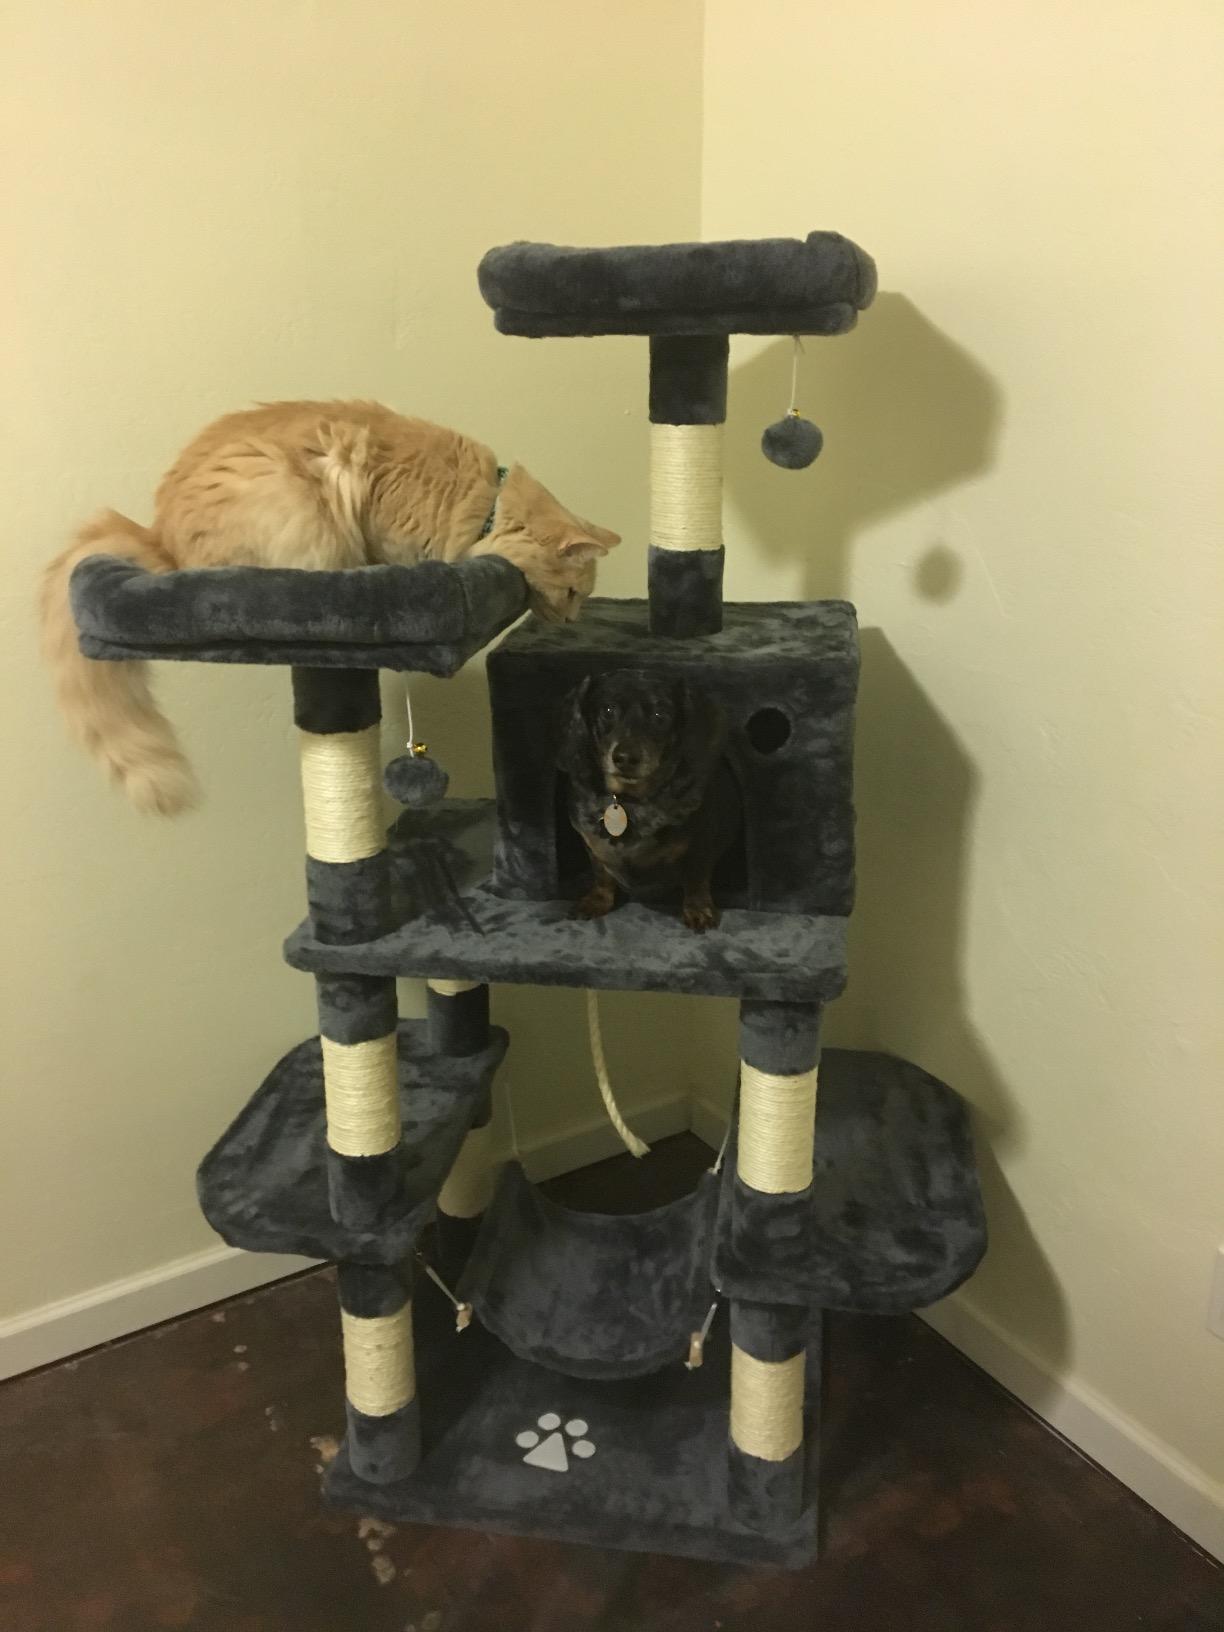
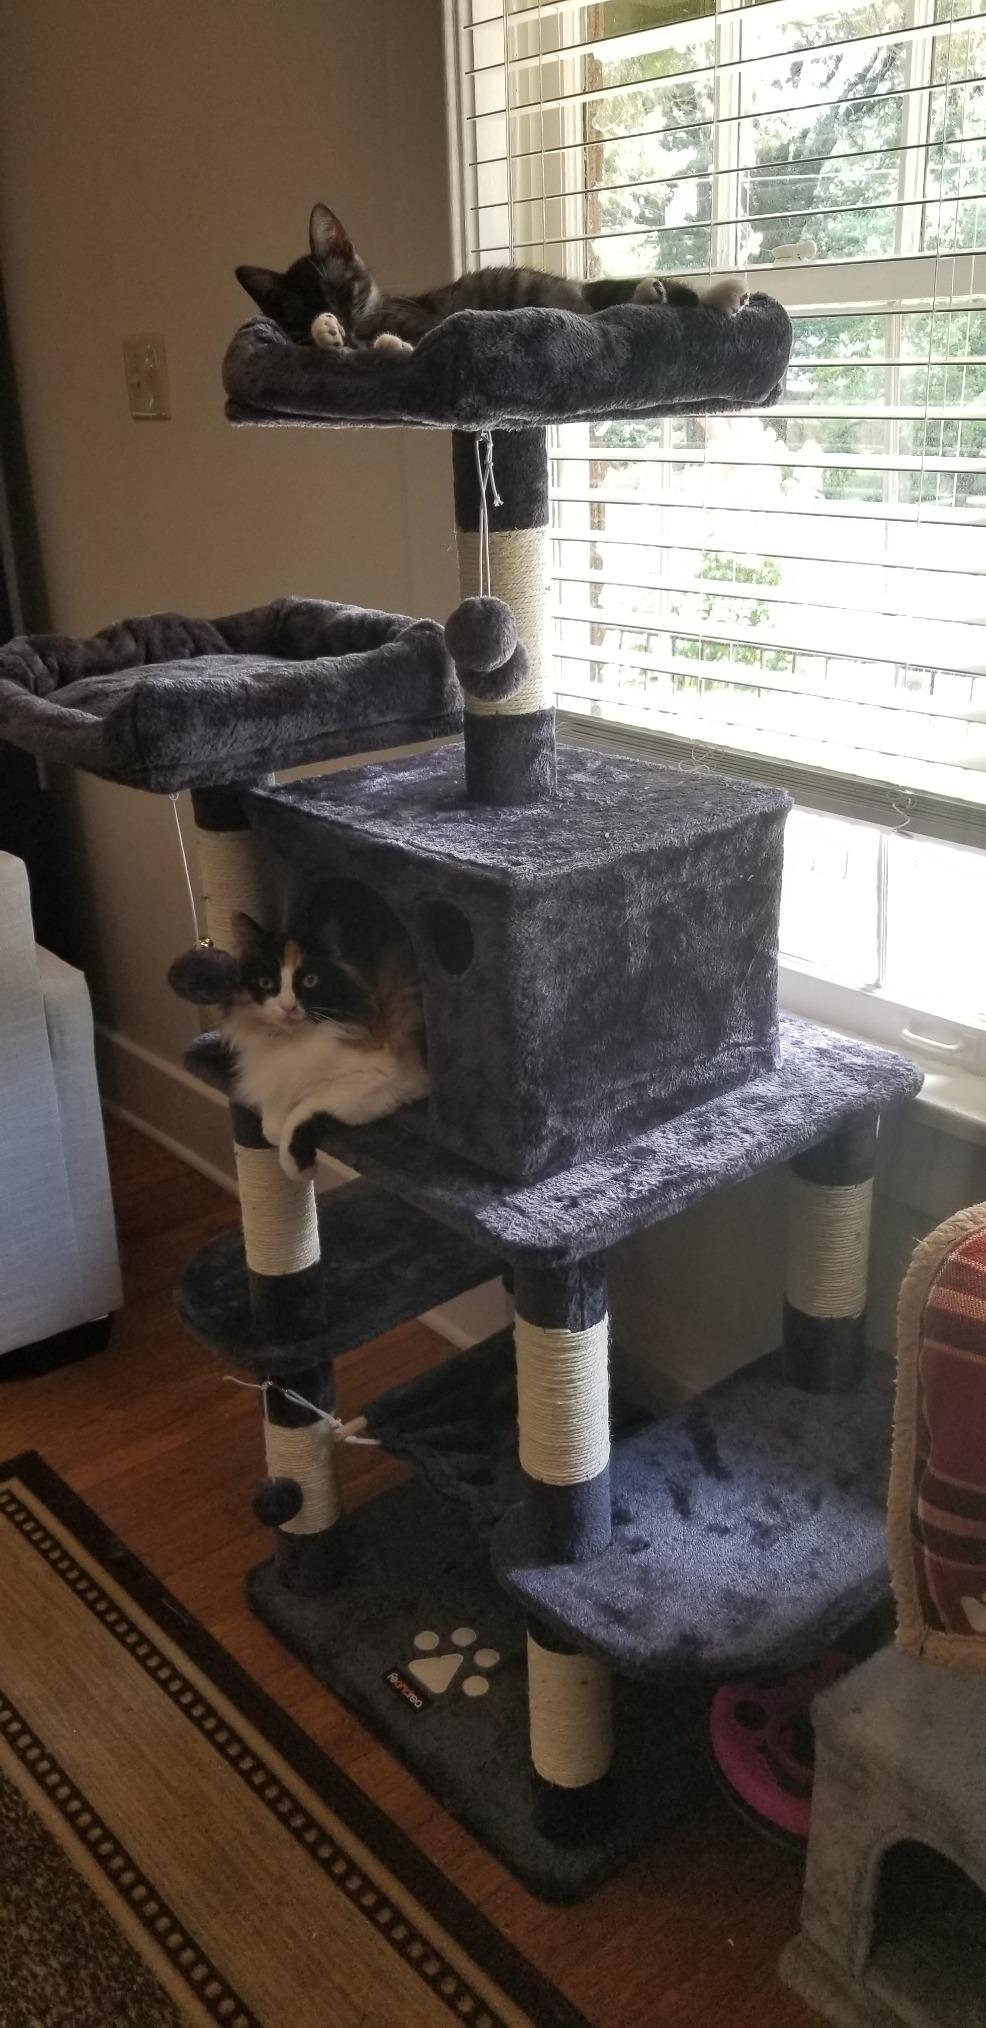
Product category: items_cat tree
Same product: yes